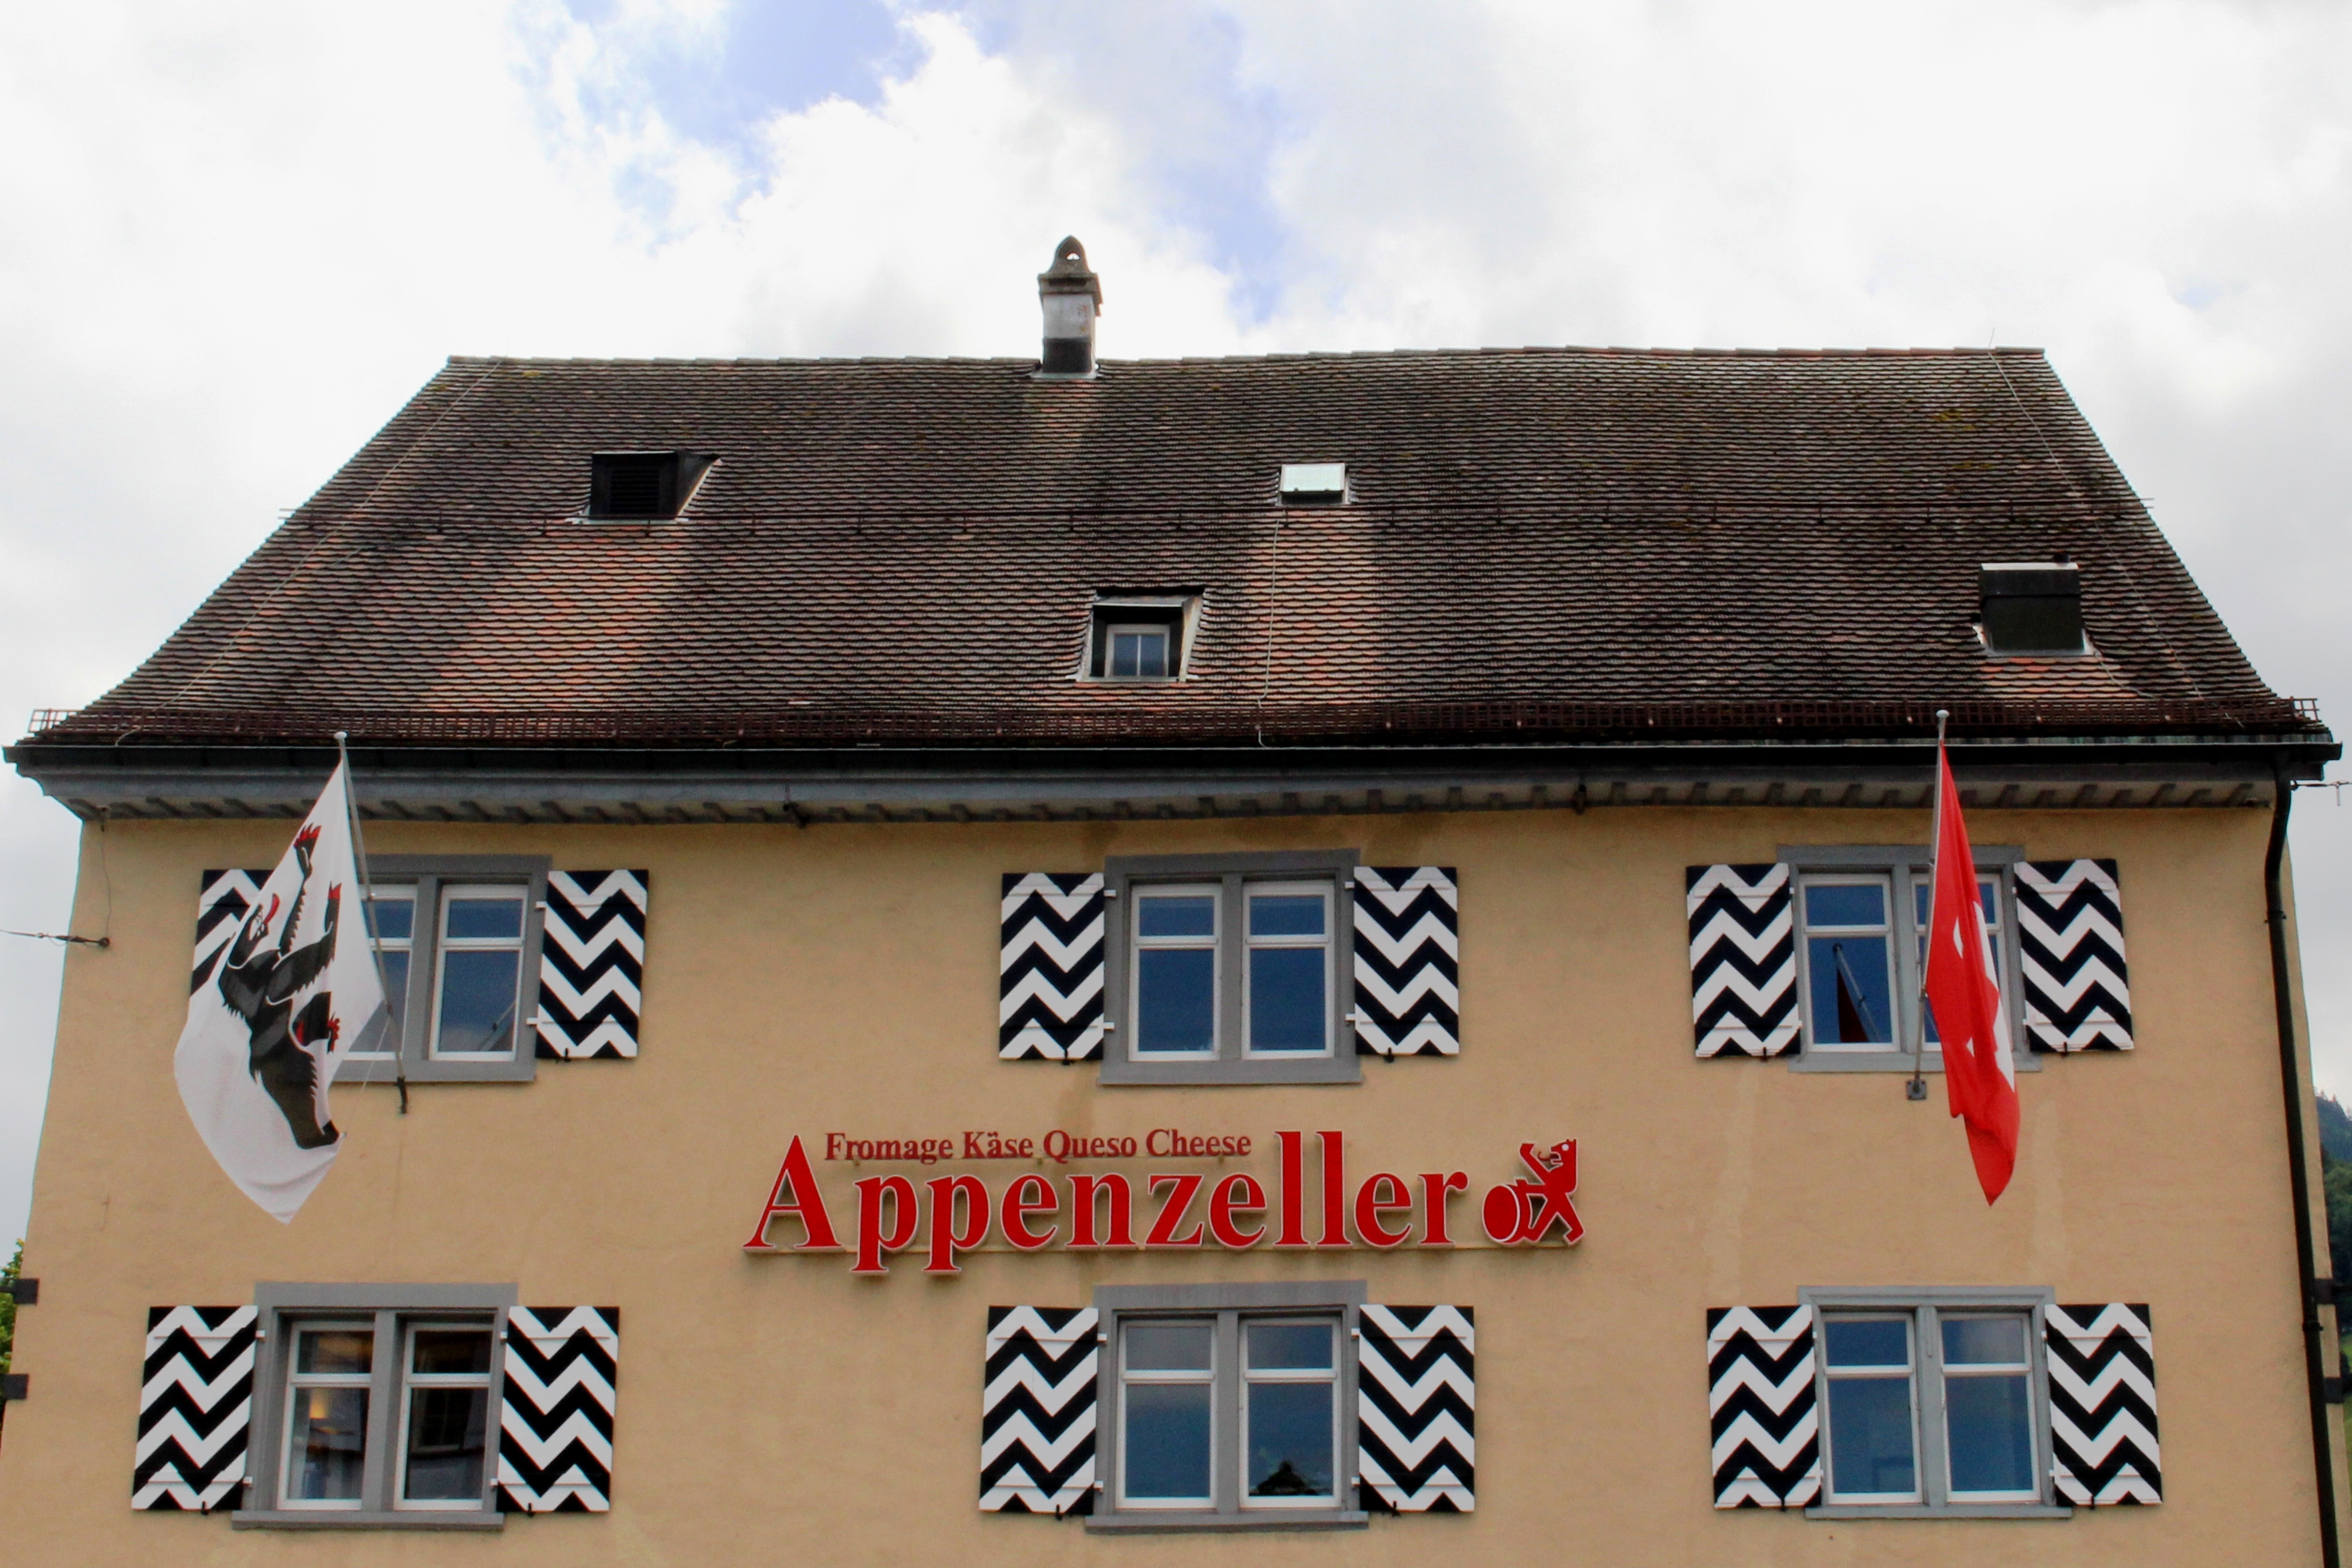
architecture, roof, building, advertising, facade, cheese, shutters, flags, switzerland, appenzell, shape, roof design